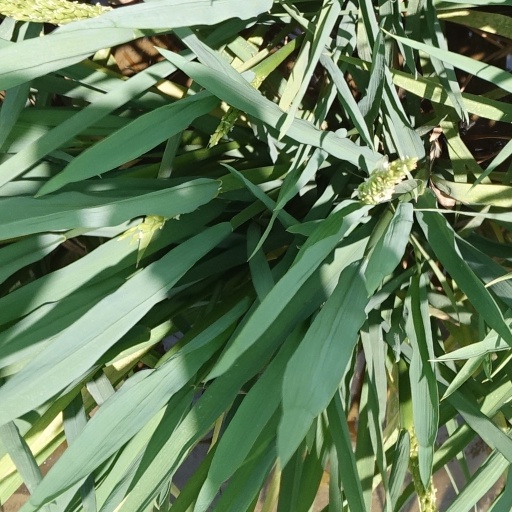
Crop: rice